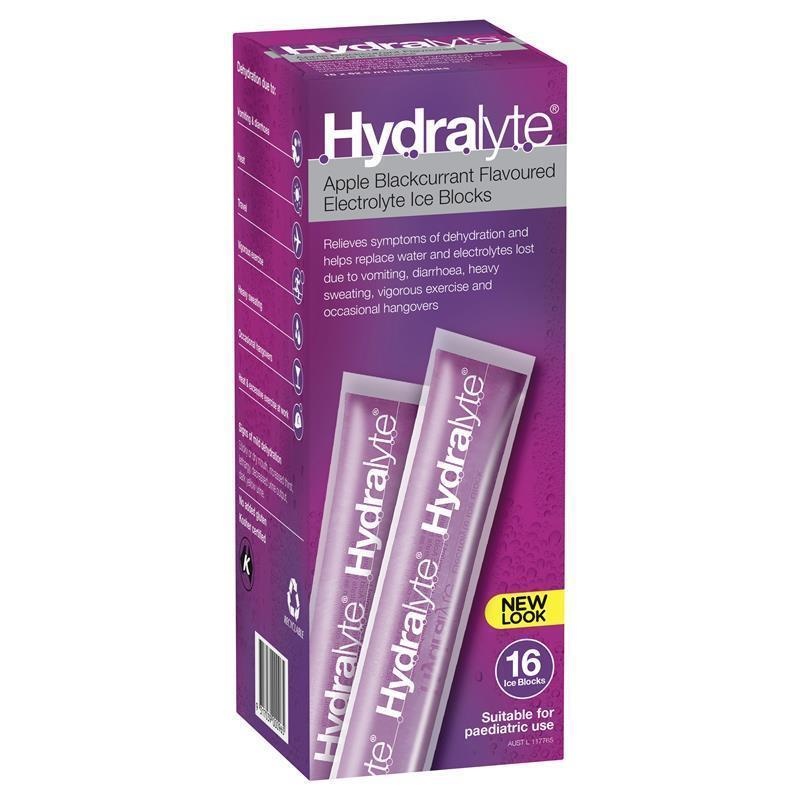
Hydralyte Ice Blocks Apple Blackcurrant
When children and adults are sick and suffering from nausea, sucking slowly on the frozen Ice Blocks makes it easier to rehydrate. One advantage of Hydralyte IceBlocks is that children think of them more as a frozen treat rather than a medicine. Hydralyte Electrolyte Ice Blocks are suitable for the entire family, including babies, pregnant and breastfeeding mothers. Hydralyte may be taken on the first signs of fluid loss due to vomiting and diarrhoea. Hydralyte may also be taken to help manage dehydration due to the loss of fluids through heavy sweating. This can be caused by a hot or dry environment, fever or strenuous exercise. Directions for Use 1. Place Hydralyte Ice Blocks in the freezer. 2. When frozen cut one end with clean scissors. 3. Push the frozen Hydralyte Ice Block from the cut end. 4. Suck small amounts until consumed. Ingredients Sodium Chloride Potassium Citrate (Monohydrate) Citric Acid (Monohydrate) Glucose (Monohydrate) This product also contains: Purified water, carmellose sodium, blackcurrant colour solution (122, 133), natural flavour, sucralose, potassium sorbate, sodium benzoate. Contraindications & Cautions Seek medical advice if diarrhoea persists for more than: 6 hours in infants under 6 months, 12 hours in children under 3 years, 24 hours in children aged 3–6 years & 48 hours for adults and children aged over 6 years. Be aware that dehydration due to vomiting or diarrhoea can be dangerous in babies and children under 5 years old and in elderly. Use only as directed & always read the label.
Brand: Hydralyte
Category: Health & Beauty > Health Care > Fitness & Nutrition > Weight Loss > Weight Loss Meal Replacements